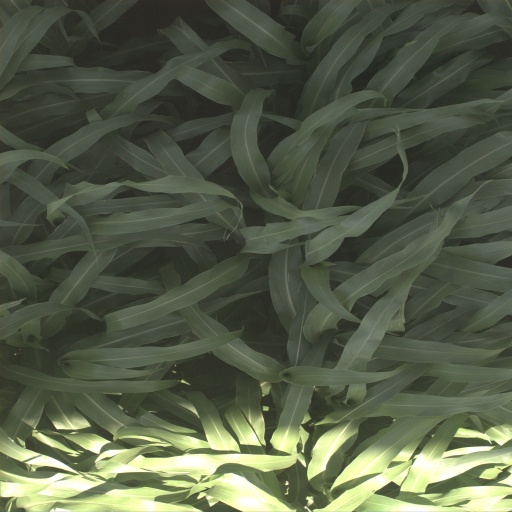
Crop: sorghum